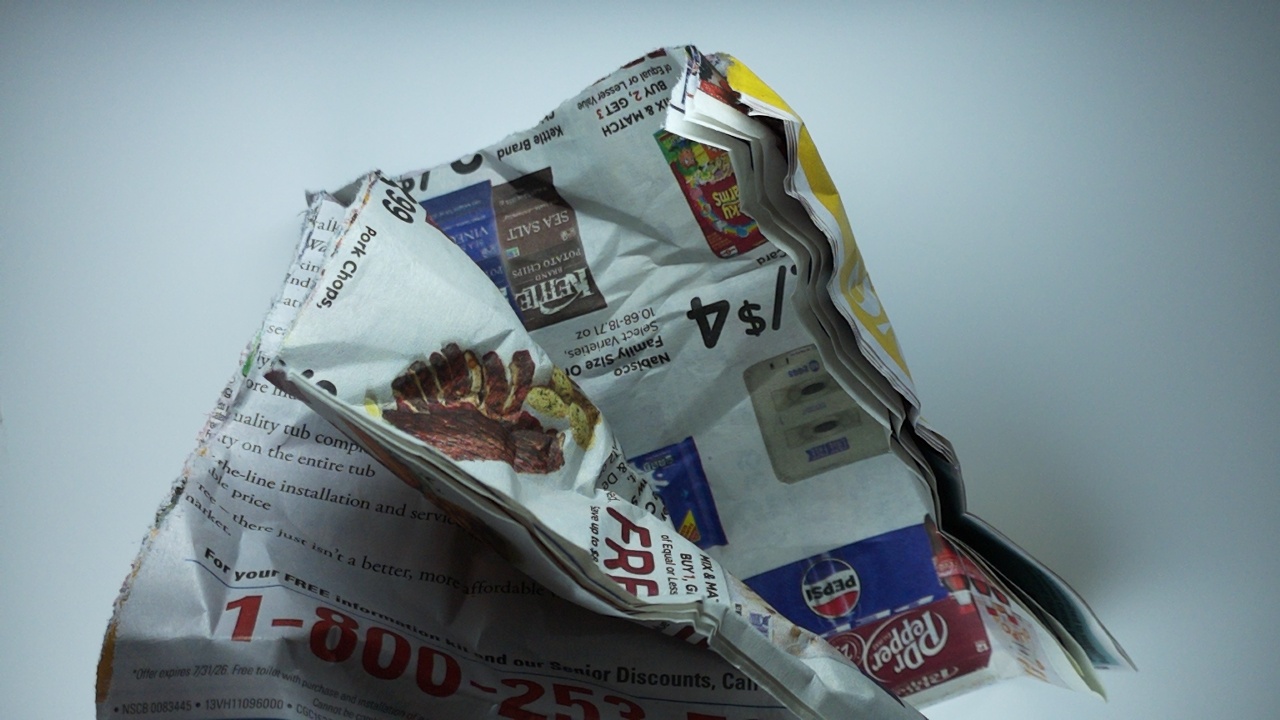
Label: recycle